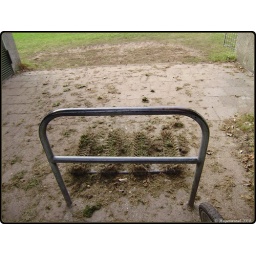
No grass and sand in the locker room.